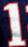
Number: 1